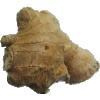
Label: Ginger Root 1